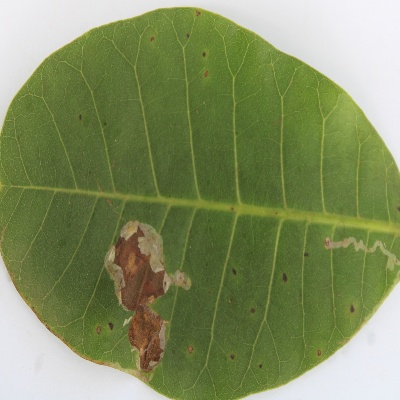
Crop: Cashew
Condition: leaf miner